Theodore Douglas Robinson

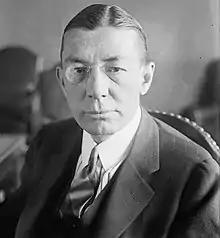
Robinson in 1924

Theodore Douglas Robinson (April 28, 1883 – April 10, 1934) was an American politician from New York who served as the Assistant Secretary of the Navy from November 1924 to 1929. He was a member of the Roosevelt family through his mother and was the eldest nephew of President Theodore Roosevelt. As an Oyster Bay Roosevelt, Theodore was a descendant of the Schuyler family.